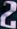
Number: 2